Jean Brooks Greenleaf

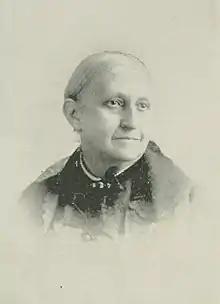
Jean Brooks Greenleaf, "A Woman of the Century"

Jean Brooks Greenleaf (October 1, 1831 – March 2, 1918) was an American woman suffragist. With her death in 1918, there passed the last of a small group of devoted suffragists who received their first inspiration from Susan B. and Mary Anthony. Greenleaf was the only one of three women who saw their goal come true in New York, the state where they had lived the greater share of their lives.